Ivan Laptev

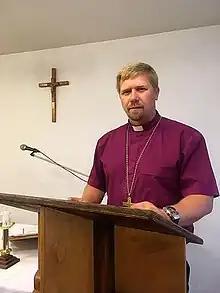
Laptev visiting the Lutheran parish in Nizhny Novgorod in July of 2020

Ivan Sergeevich Laptev (born 1 April 1979) is a Russian Ingrian Lutheran theologian who serves as the Presiding Bishop of the Evangelical Lutheran Church of Ingria.